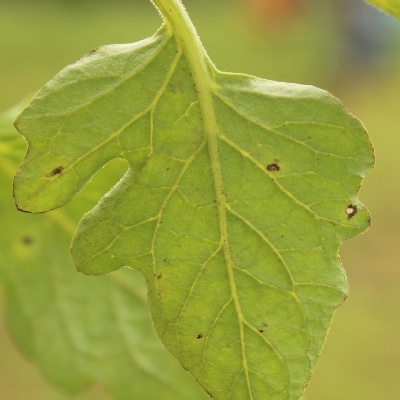
Crop: Tomato
Condition: septoria leaf spot